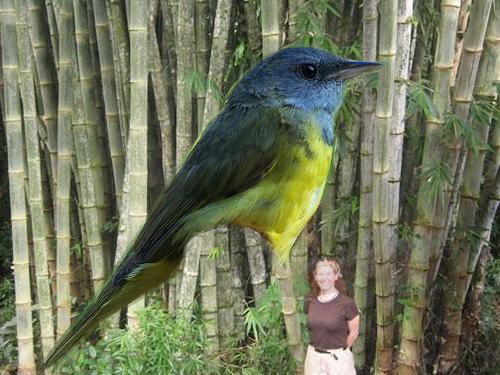
Bird species: Mourning_Warbler
Bird type: landbird
Background: land